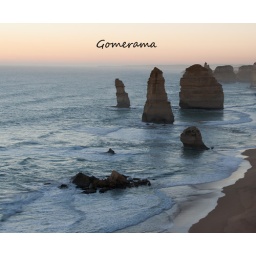
Continuing on my experiments with presets in LR. This one shows the orange sunset sky better than my previous attempt.